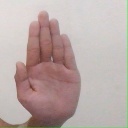
अक्षर: ध